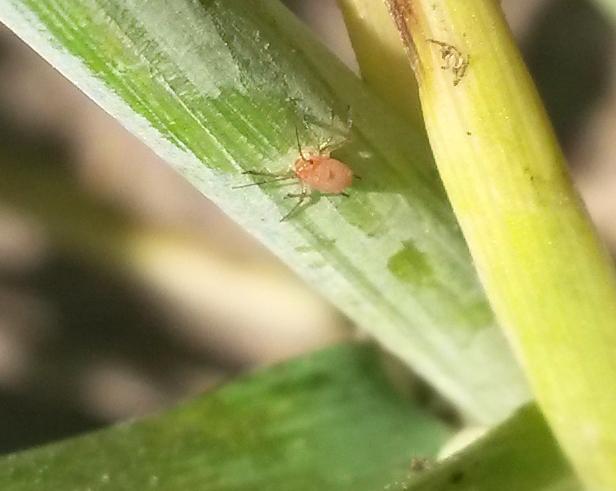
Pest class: english_grain_aphid